Pentaceratops

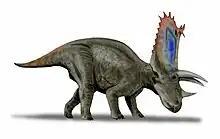
Restoration of "P. sternbergii"

"Pentaceratops" was a large ceratopsid; Dodson estimated the body length at . The skull length of AMNH 1624 is while PMU R.200 has a length of . In 2016 Paul estimated its length at 5.5 meters (18 ft) and its weight at 2.5 metric tons (2.75 short tons). The nose horn of "Pentaceratops" is small and points upward and backward. The brow horns are very long and curve strongly forward. The somewhat upward tilted frill of "Pentaceratops" is considerably longer than that of "Triceratops", with two large holes (parietal fenestrae) in it. It is rectangular, adorned by large triangular osteoderms: up to twelve episquamosals at the squamosal and three epiparietals at the parietal bone. These are largest at the rear corners of the frill, and are separated by a large U-shaped notch at the midline, a feature not recognized until 1981 when specimen UKVP 16100 was described. Within the notch the first epiparietals point forwards. The very thick jugals do not touch the squamosals, a possible autapomorphy.